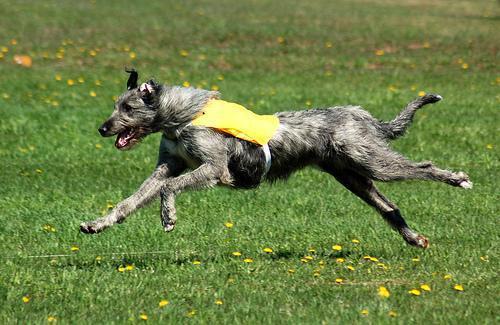
Irish_wolfhound